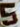
Number: 5